Sybyzgy

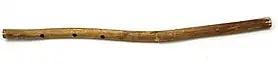

On the territory of Kyrgyzstan, there are two types of sybyzgy associated with different performing traditions. The eastern sybyzgy has a conical shape, shorter and smaller in diameter, and the western variety is larger and longer.